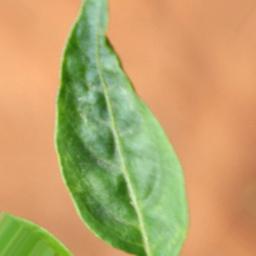
Label: mites_and_trips